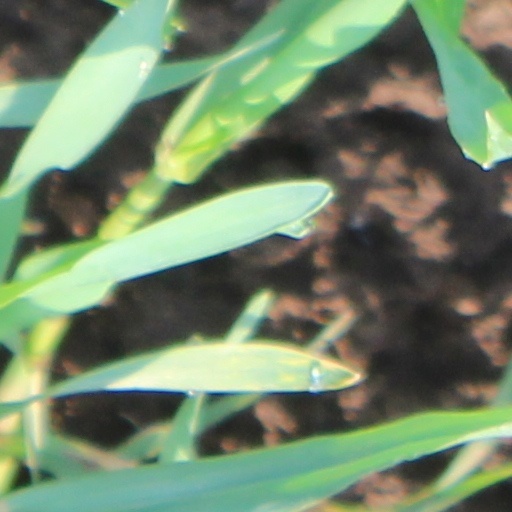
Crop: wheat